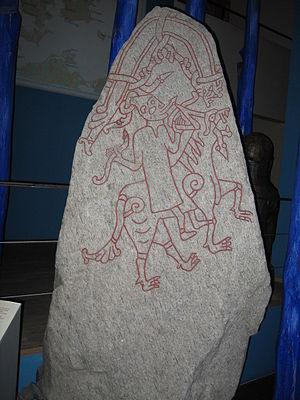
Hyrrokkin est une géante de la mythologie nordique. C'est elle qui mit à l'eau le bateau sur lequel Baldr fut brûlé.